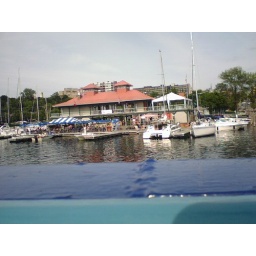
The boat house in Burlington.